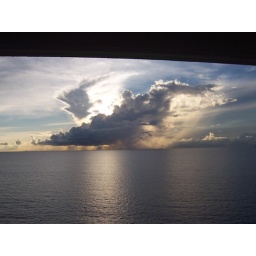
The sky in St. Thomas - from the ship